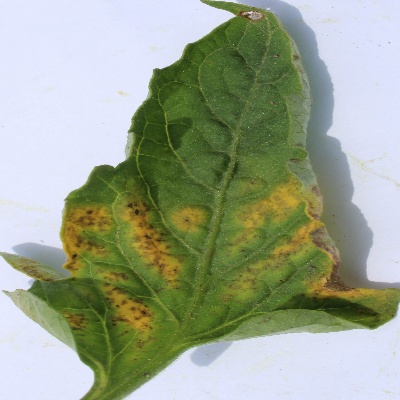
Crop: Tomato
Condition: septoria leaf spot